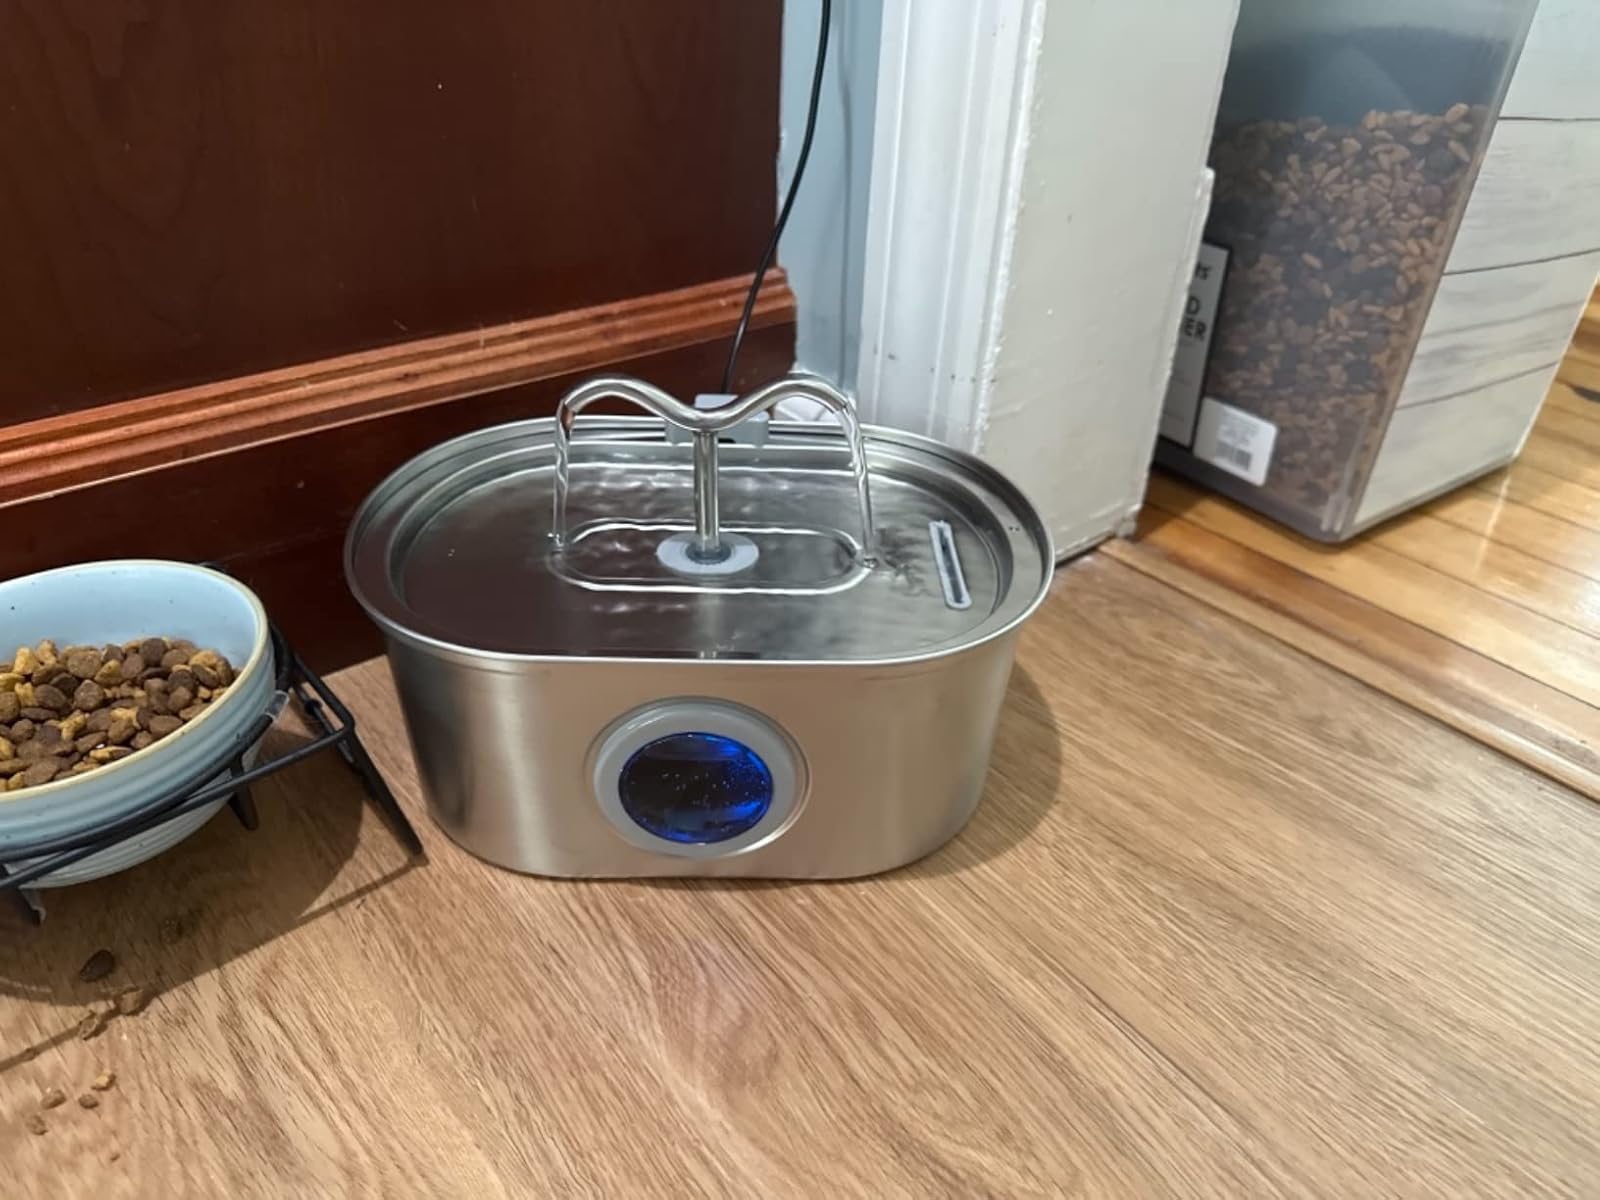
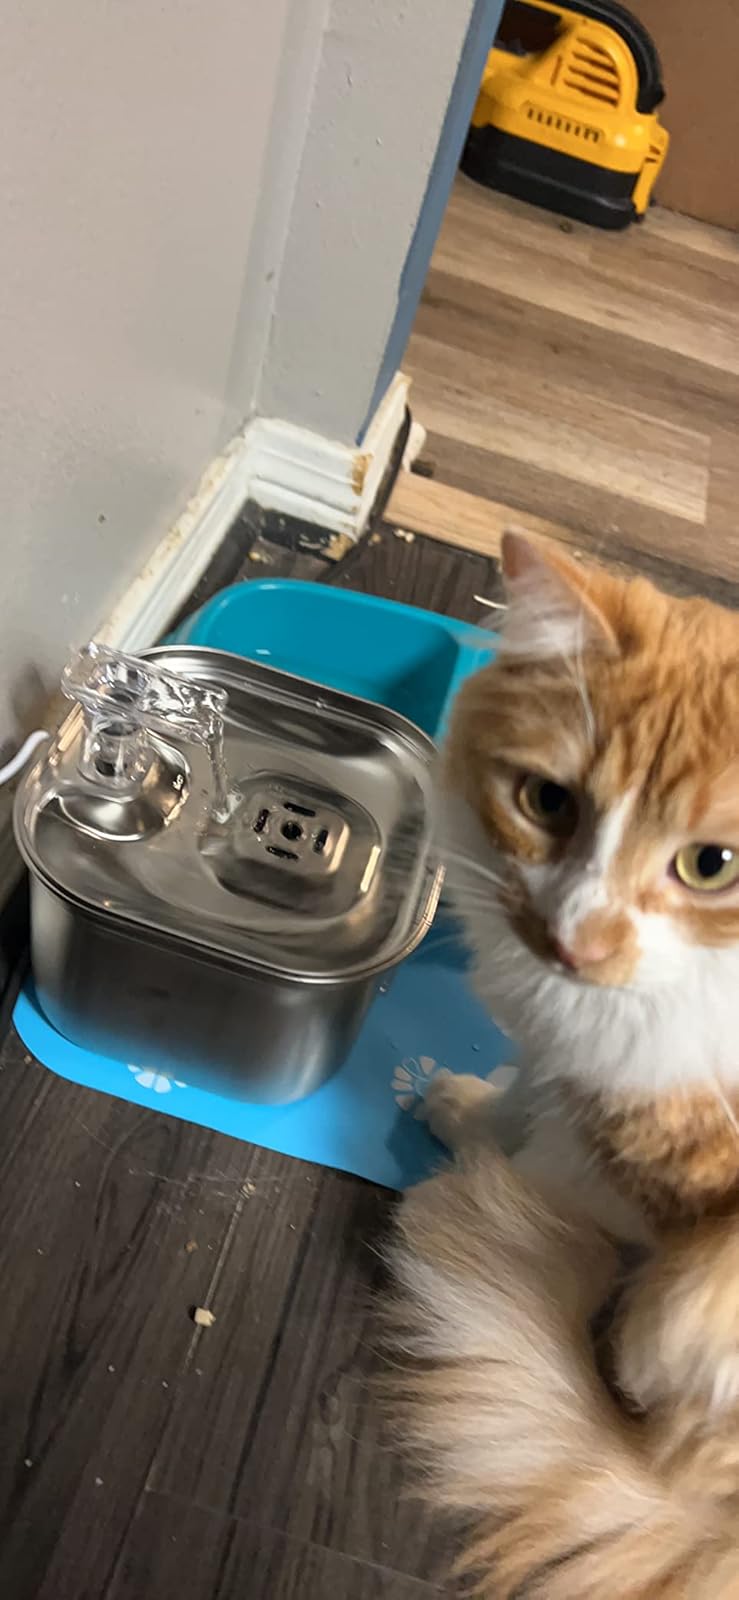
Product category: items_bowl
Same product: no